New Bedford station

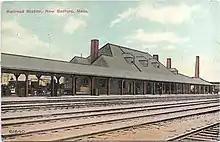
Early-20th-century postcard of the station

The station is located about north of downtown New Bedford on the east side of the Route 18 expressway and Acushnet Avenue. It has an -long accessible high-level side platform on the east side of the New Bedford Subdivision, which runs north–south through the station. The line has one track plus a freight siding at the station location. A -long canopy covers part of the platform to provide shelter for passengers. The parking lot between the platform and Acushnet Avenue has 352 parking spaces, 22 bicycle spaces, and a kiss-and-ride area. A footbridge over Route 18 and Acushnet Avenue connects the northwest corner of the parking lot to Purchase Street. The -long bridge has a tied arch main span and two elevators at the east end. The Wamsutta Layover is located just north of the station. At from Boston, New Bedford is the second-most-distant station in the system after .